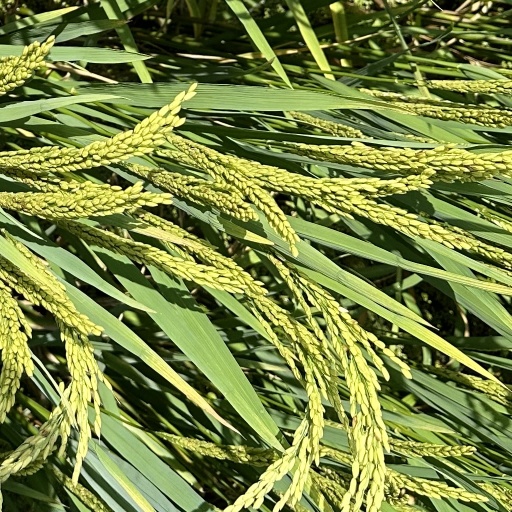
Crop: rice